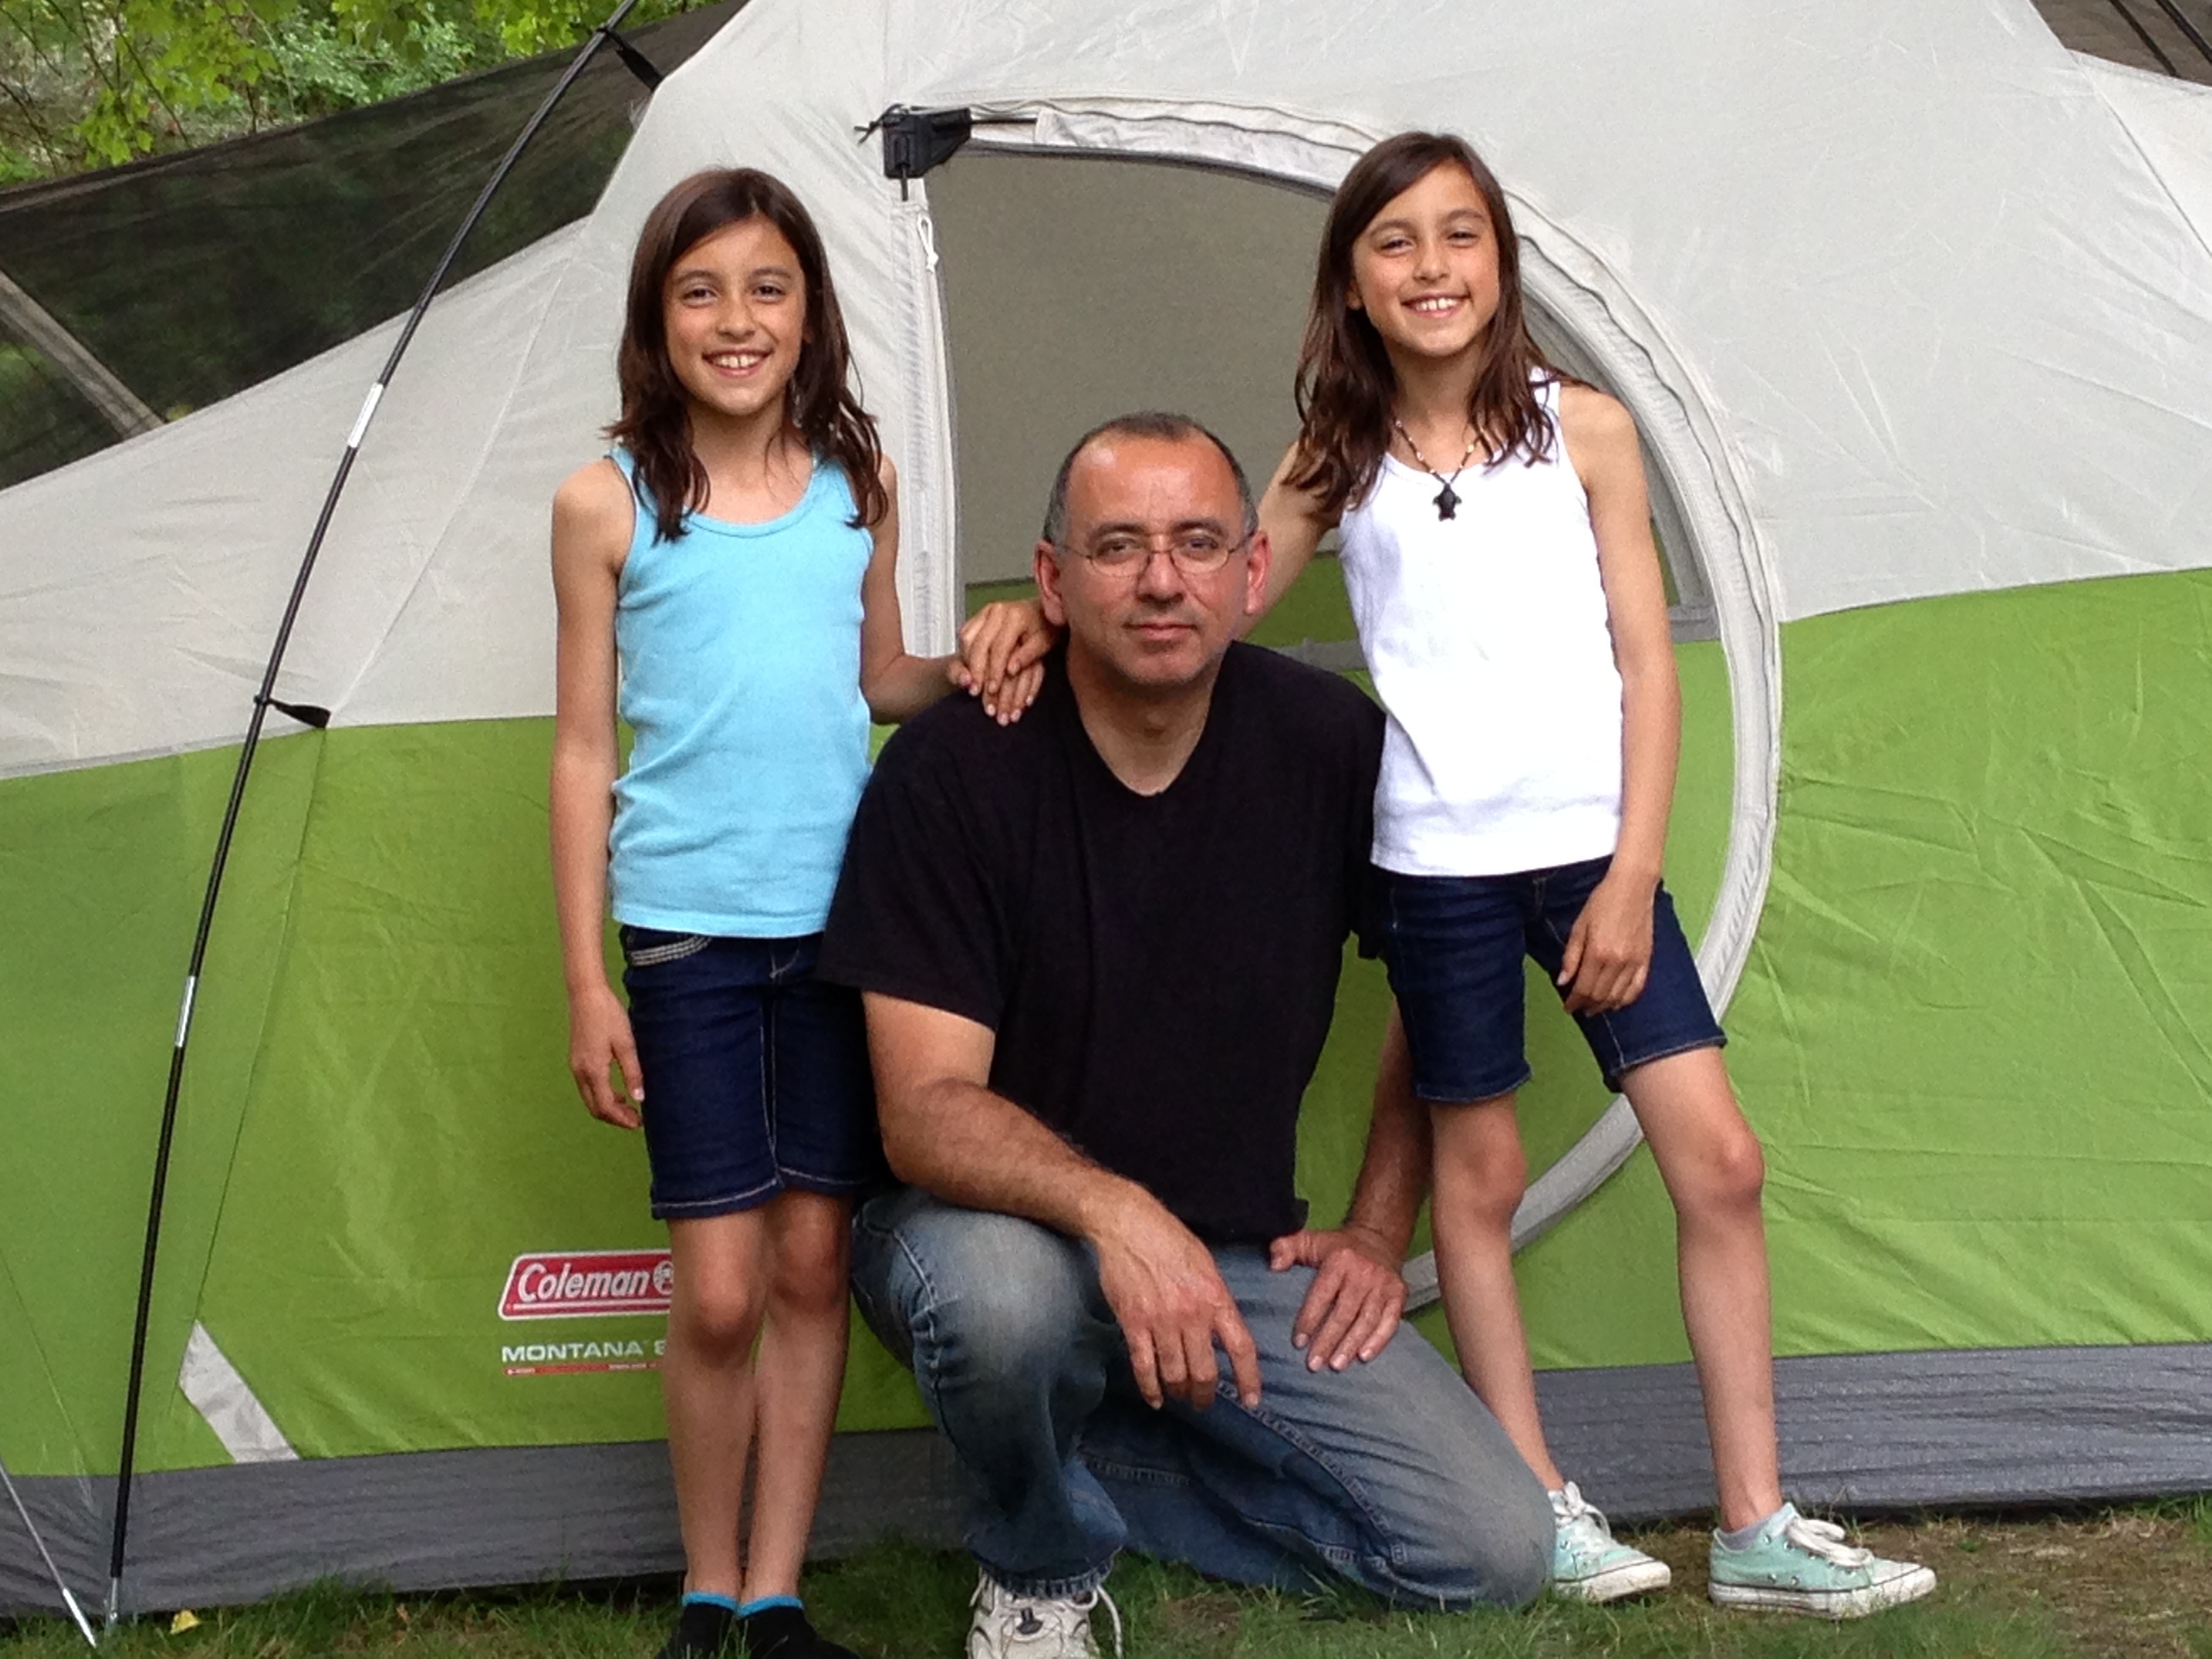
people, adventure, vacation, camping, leisure, tent, parent, outdoors, family, team, happiness, daughter, twins, happy family, physical fitness